WEUR

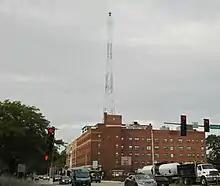
WEUR's tower atop the Oak Park Arms

The station began broadcasting October 7, 1950. The station's call sign was originally WEBS, but before going on the air the call sign was changed to WOPA to reflect the location of its studios. The studios and antenna were in the former Oak Park Arms Hotel, now a retirement community.